German commando course

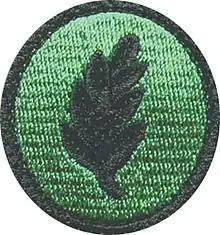
Patch for completion of the basic course EKL1.

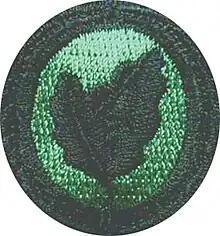
Patch for completion of the advanced course EKL2.

For the successful completion of each part of the course, the "Einzelkämpferabzeichen" (Lone-warrior badge) patch is awarded.